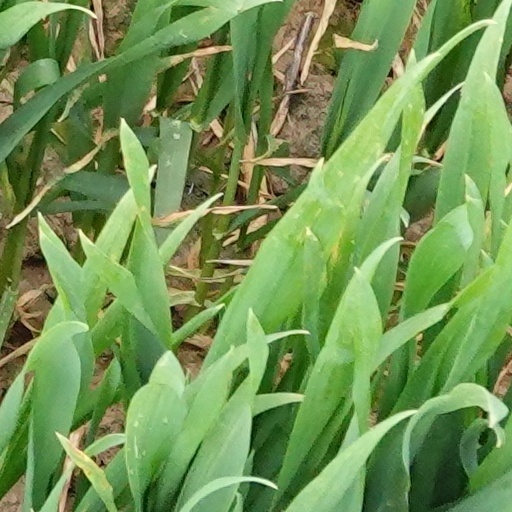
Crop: wheat